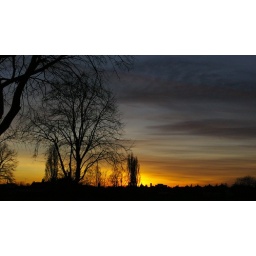
the sky was so vivid in colour and I like the buildings in silhouette in the distance